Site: brandenburg
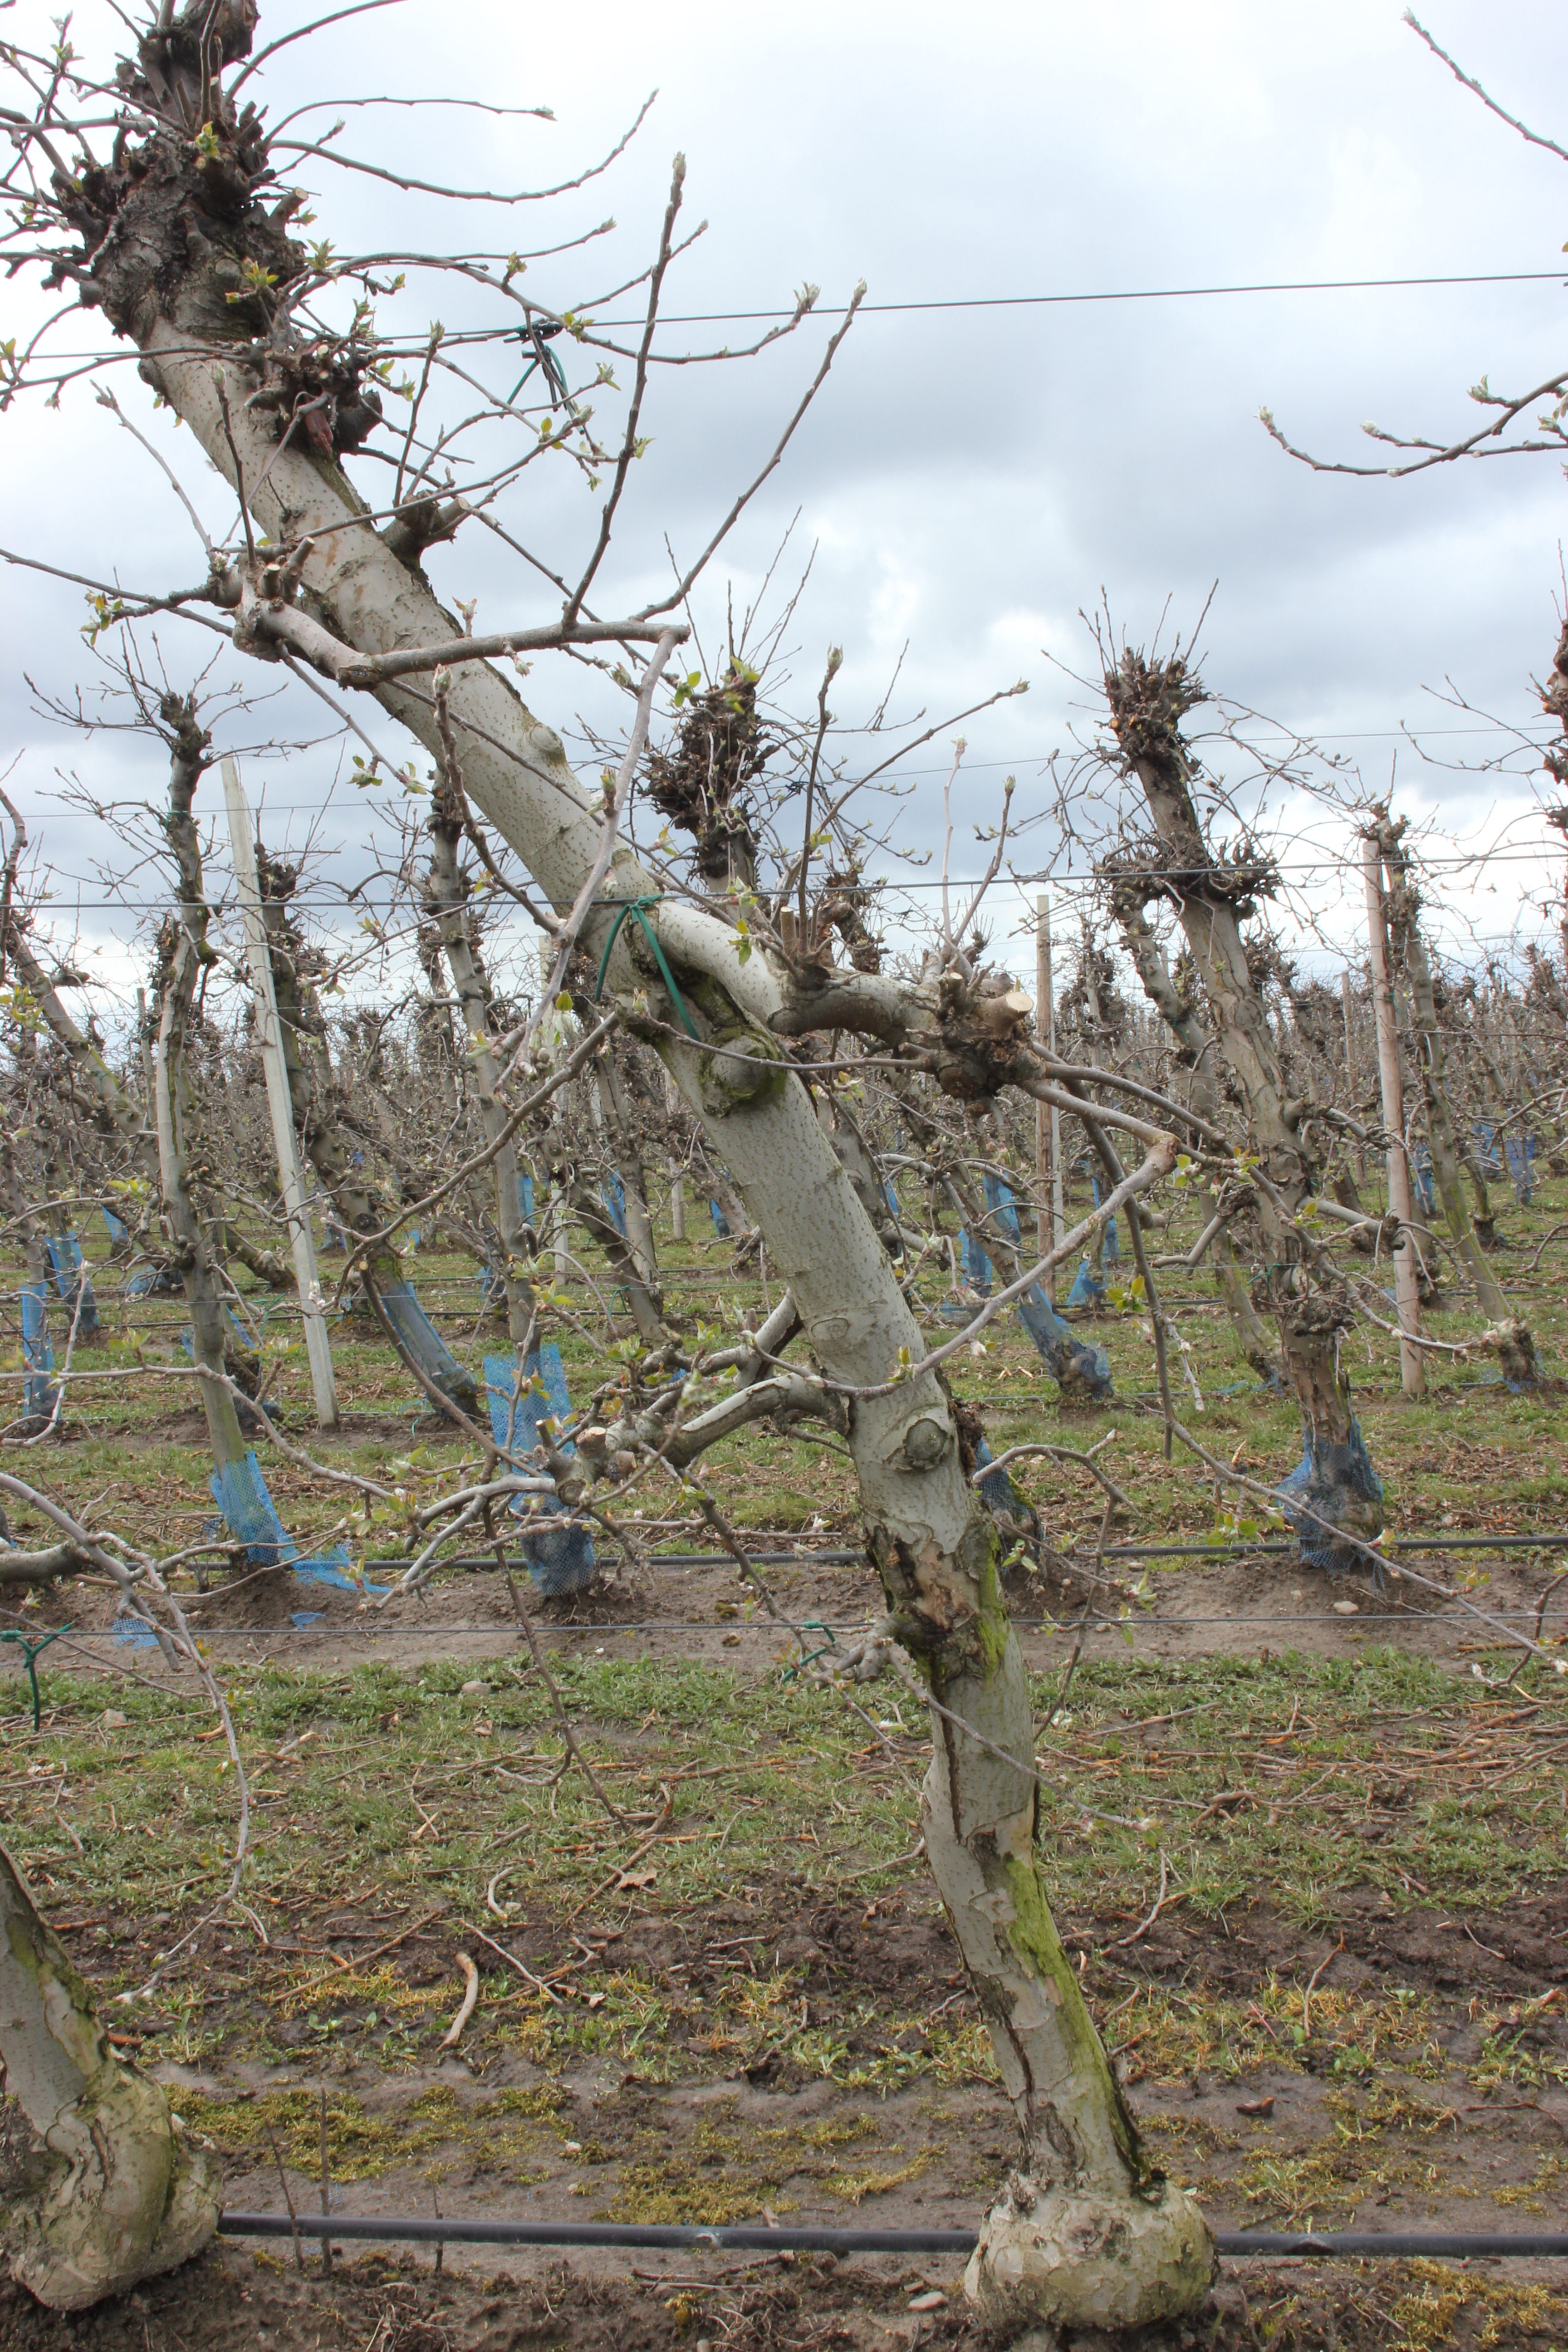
Growth stage (BBCH 55): Inflorescence emergence